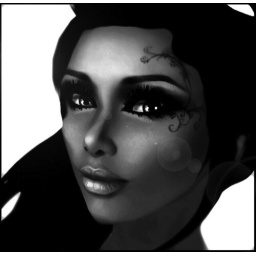
My sister rose...wow this person rocks in both sides like &amp;quot;weird and awesome&amp;quot; xD